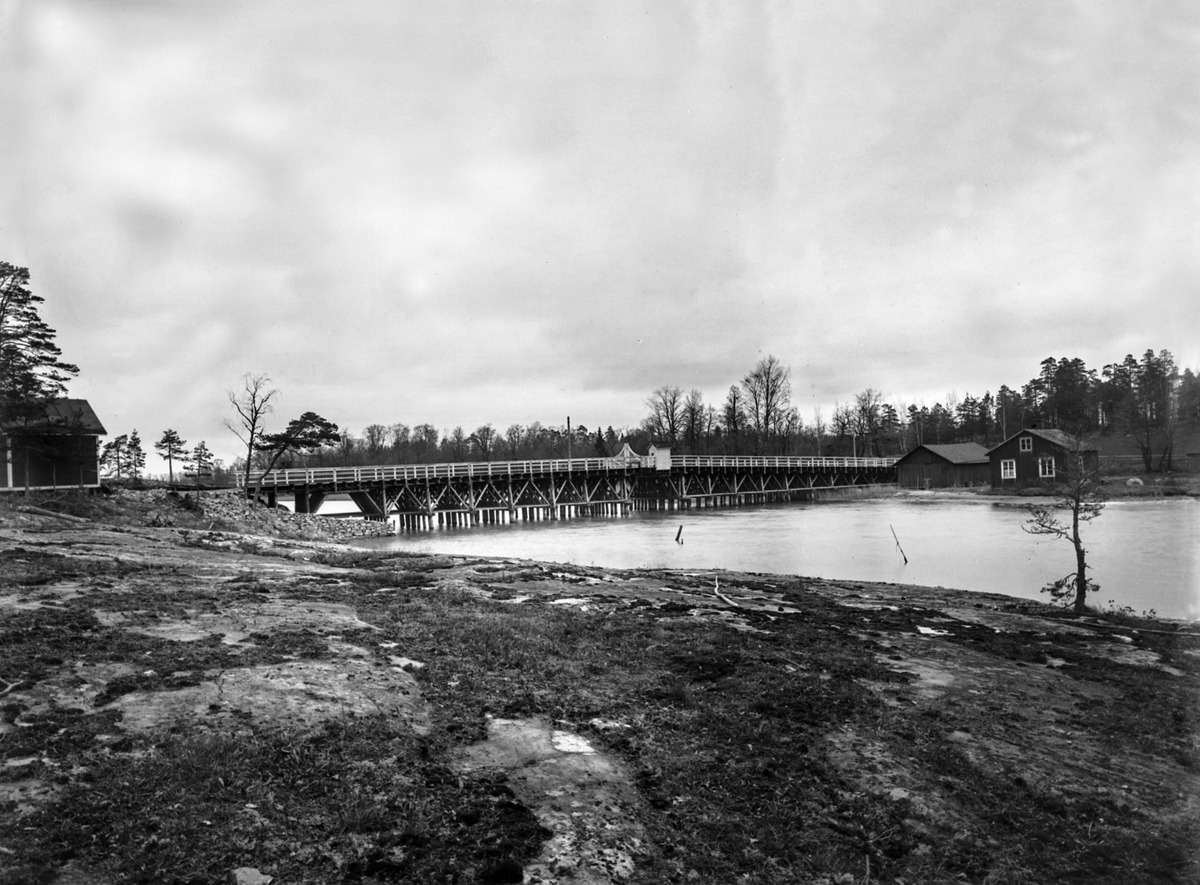
Naurissaaren silta Kulosaaresta ja Herttoniemeen
sisällön kuvaus: Naurissaaren silta Kulosaaresta ja Herttoniemeen. Silta valmistui 1916, portin vieressä siltavahdin koppi ja sillalla koira. mustavalkoinen
Kuvaaja: Sundström, Eric, valokuvaaja
Ajankohta: kuvausaika 1916- 1919
Paikka: Suomi, Uusimaa, Helsinki, Kulosaari Helsinki, Helsinki
Aiheet: sillat, puurakenteet, portit, puurakennukset, liikennevalvonta, penkit, lapiot, lemmikkieläimet, koirat, rannat, saaret